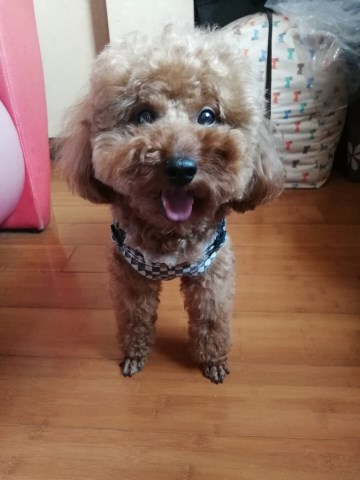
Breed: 7449-n000128-teddy